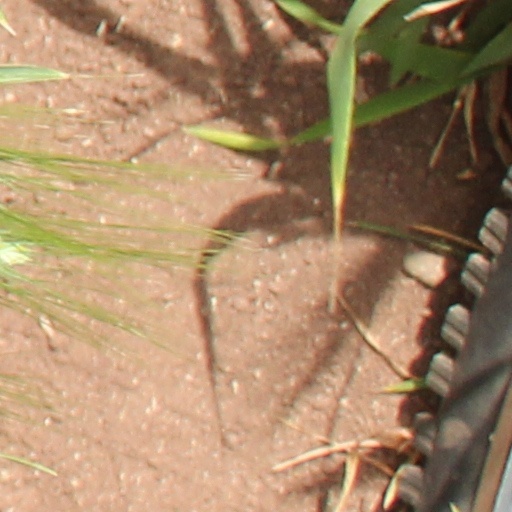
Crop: wheat